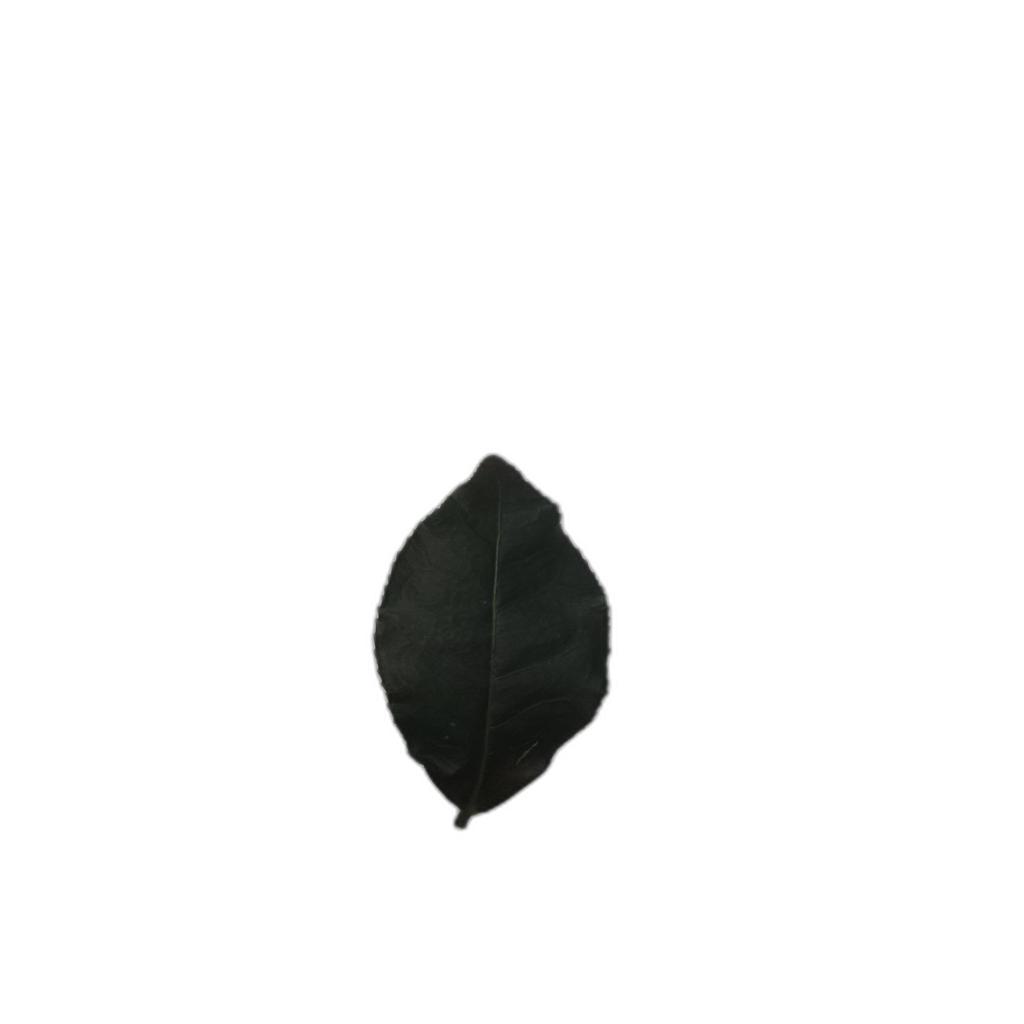
Label: Healthy